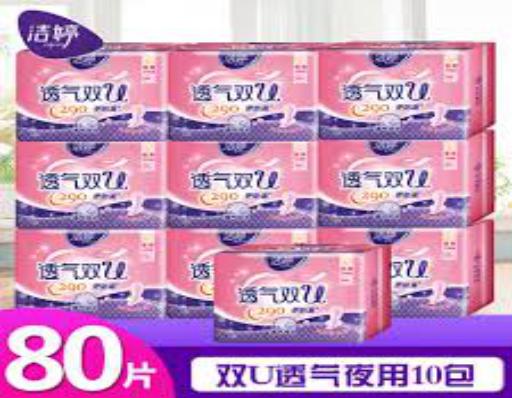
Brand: ladycare
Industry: Necessities